Ali Sowe

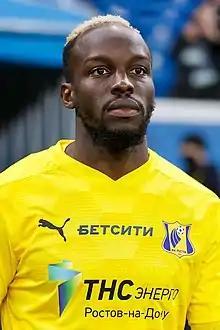
Sowe with Rostov in 2021

Ali Sowe (born 14 June 1994) is a Gambian professional footballer who plays as a forward for Turkish Süper Lig club Çaykur Rizespor and the Gambia national football team.